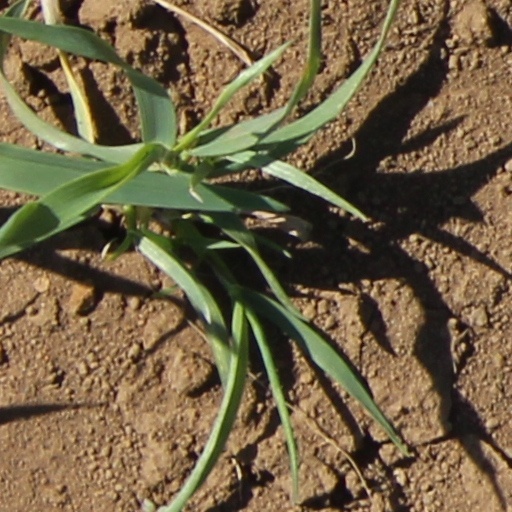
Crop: wheat